Paul Gösch

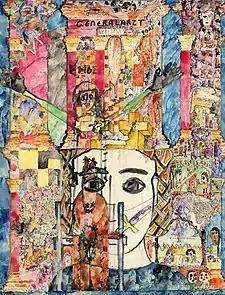
Gösch's "o.T." (1928).

Paul Gösch (30 August 1885 – 22 August 1940), also Goesch or Göschen, was a German artist, architect, lithographer, and designer of the early twentieth century; he was associated with the main elements of German Expressionism.